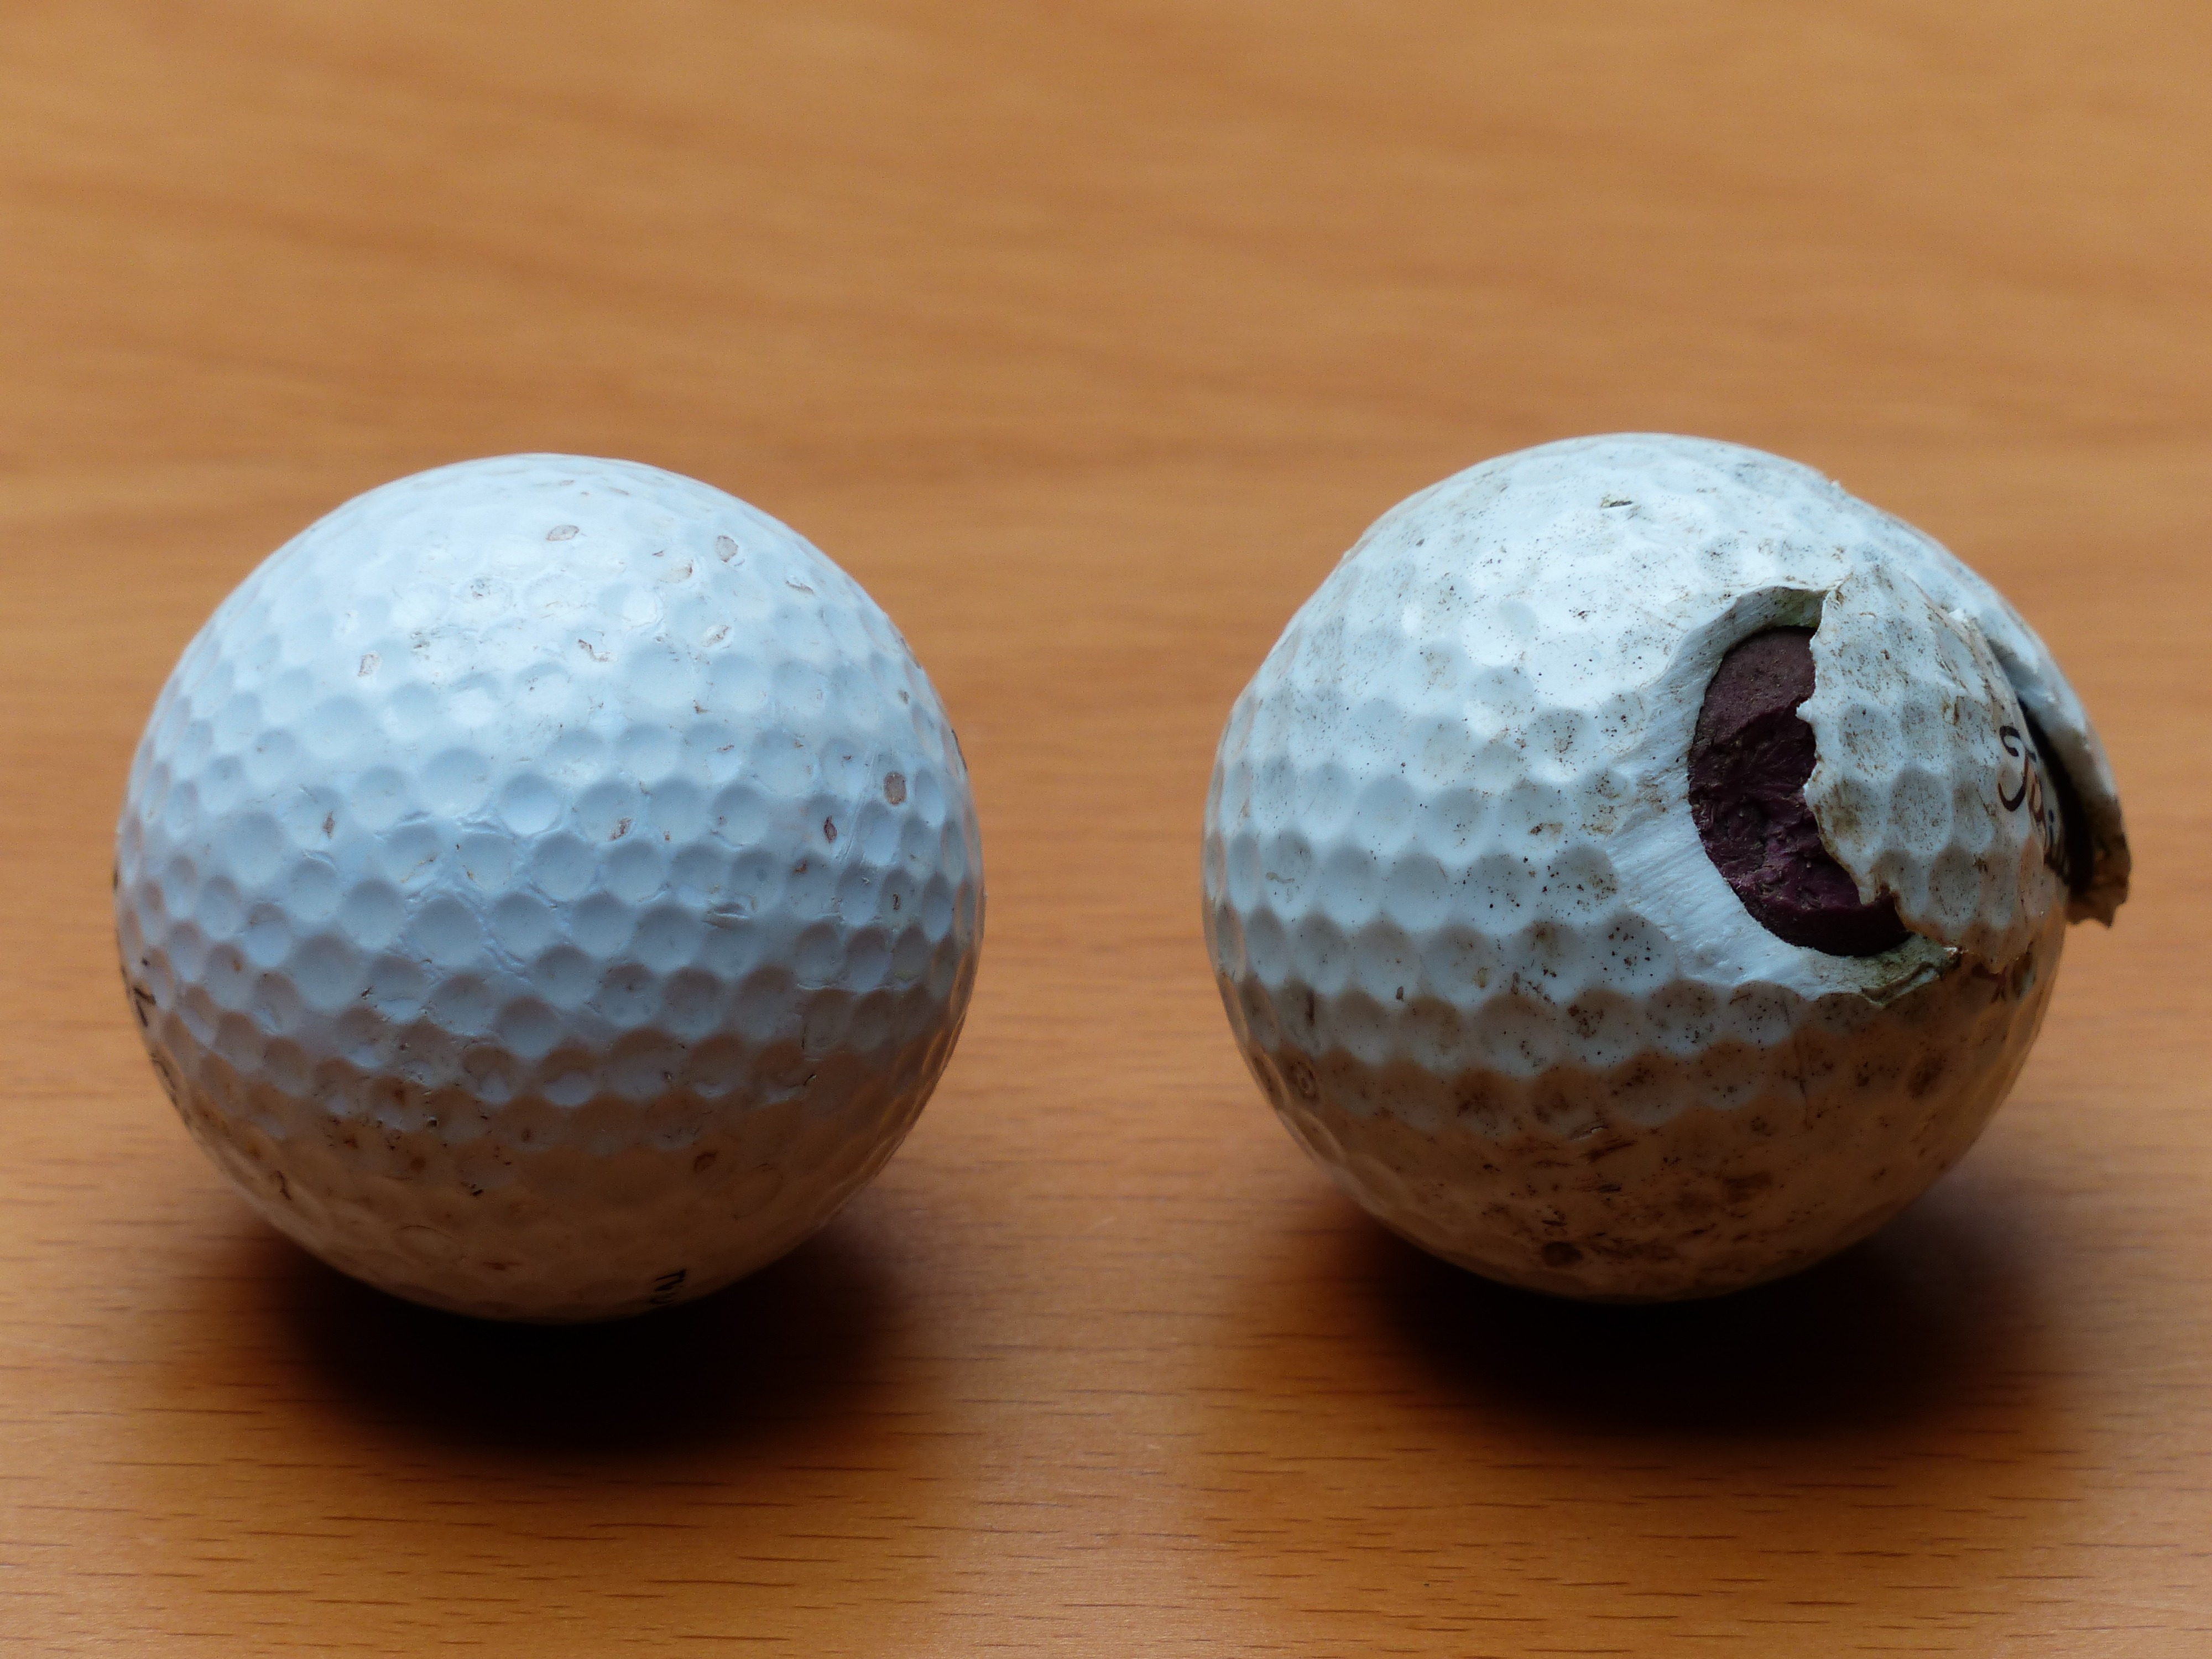
white, broken, golf, sports equipment, golf ball, ball, balls, damaged, damage, golf balls, golf equipment, battered, saji